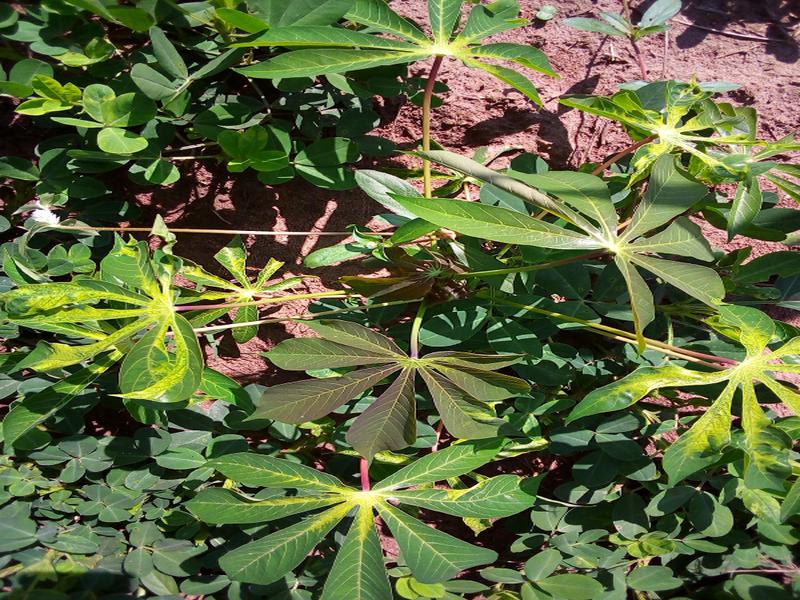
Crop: cassava
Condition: mosaic_disease